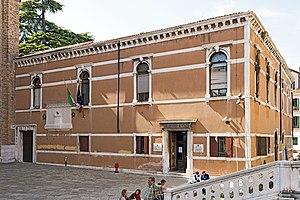
Le rio dei Frari est un canal de Venise dans le sestiere de San Polo.
Le Campo dei Frari est une place de Venise, située dans le quartier de San Polo, entre le Campo San Tomà et le Campo San Stin.